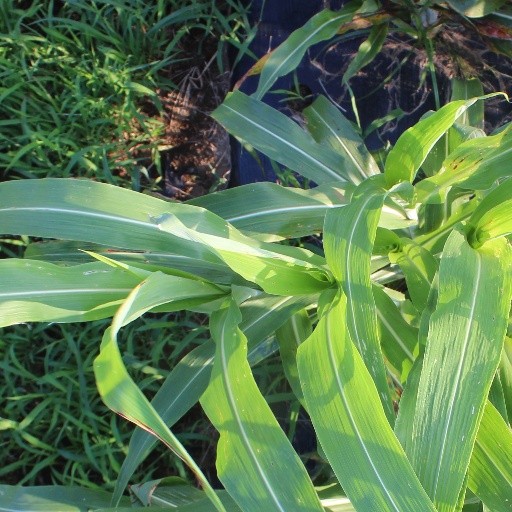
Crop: sorghum